Arthur D. Morse

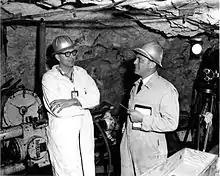
Arthur D. Morse (right) in 1957 conducting an interview for the CBS Program "See It Now".

Arthur David Morse (December 27, 1920 – June 1, 1971) was an American author and television producer for the Columbia Broadcasting System (CBS) and a World War II historian. As a journalist, he worked both in print and television and concerned himself with investigating the social issues of his day. As an author, he is best known for "While Six Million Died: A Chronicle of American Apathy" (1968), his book concerning the inaction and disregard of the United States government, especially the State Department, for the genocide of the Jews of Europe during the Second World War.